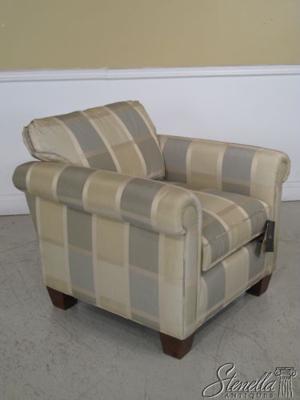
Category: chair